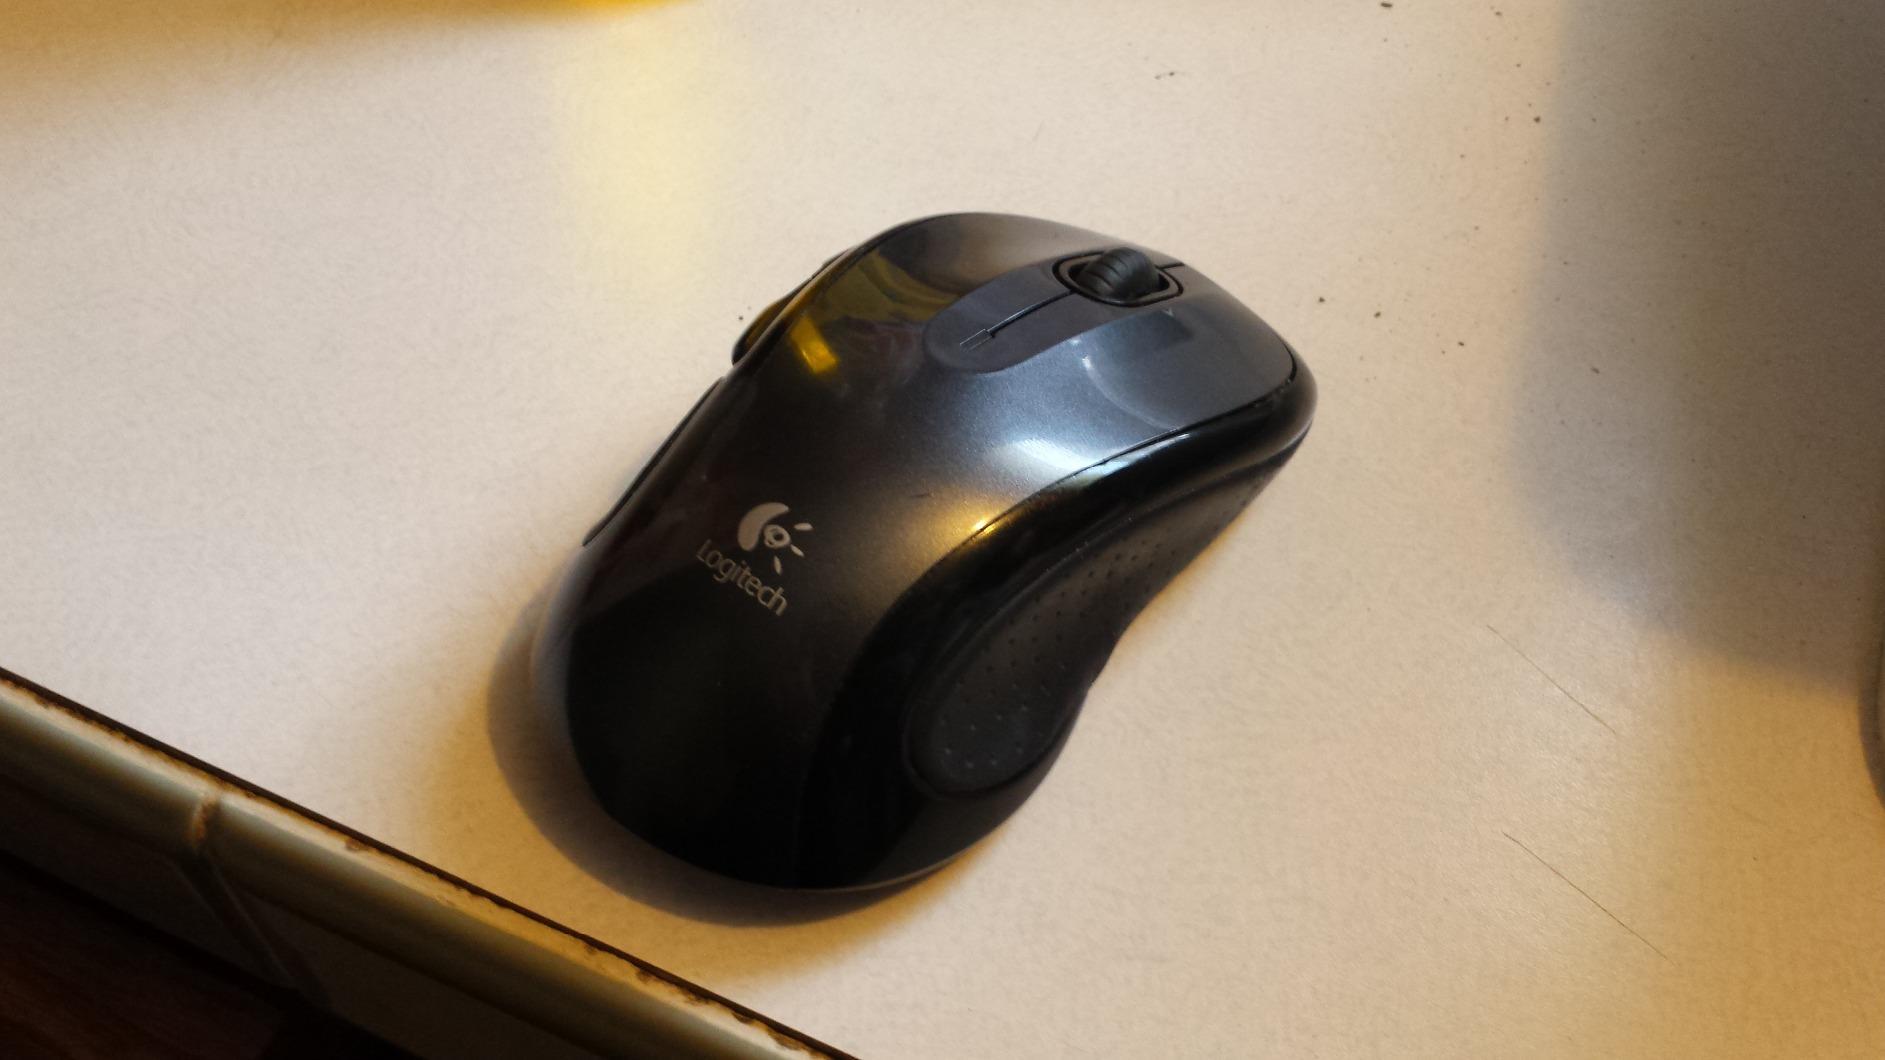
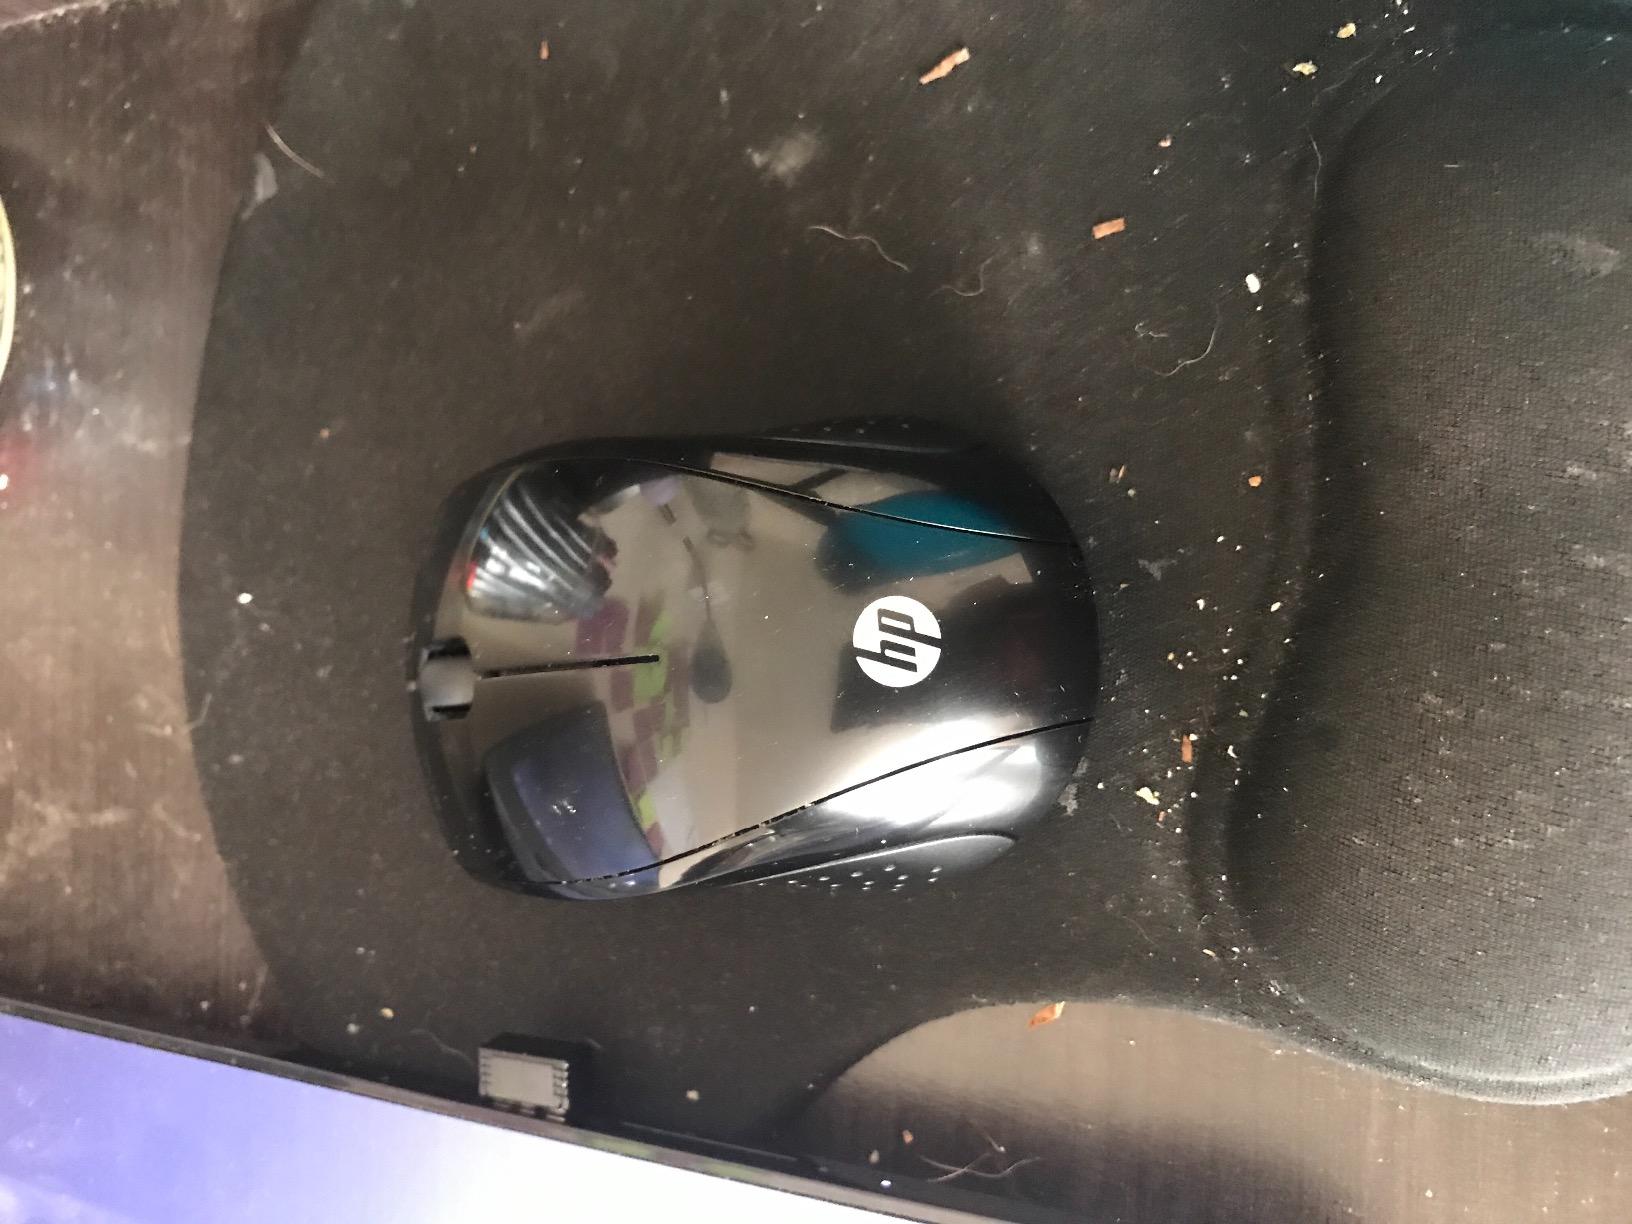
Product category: mouse
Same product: no